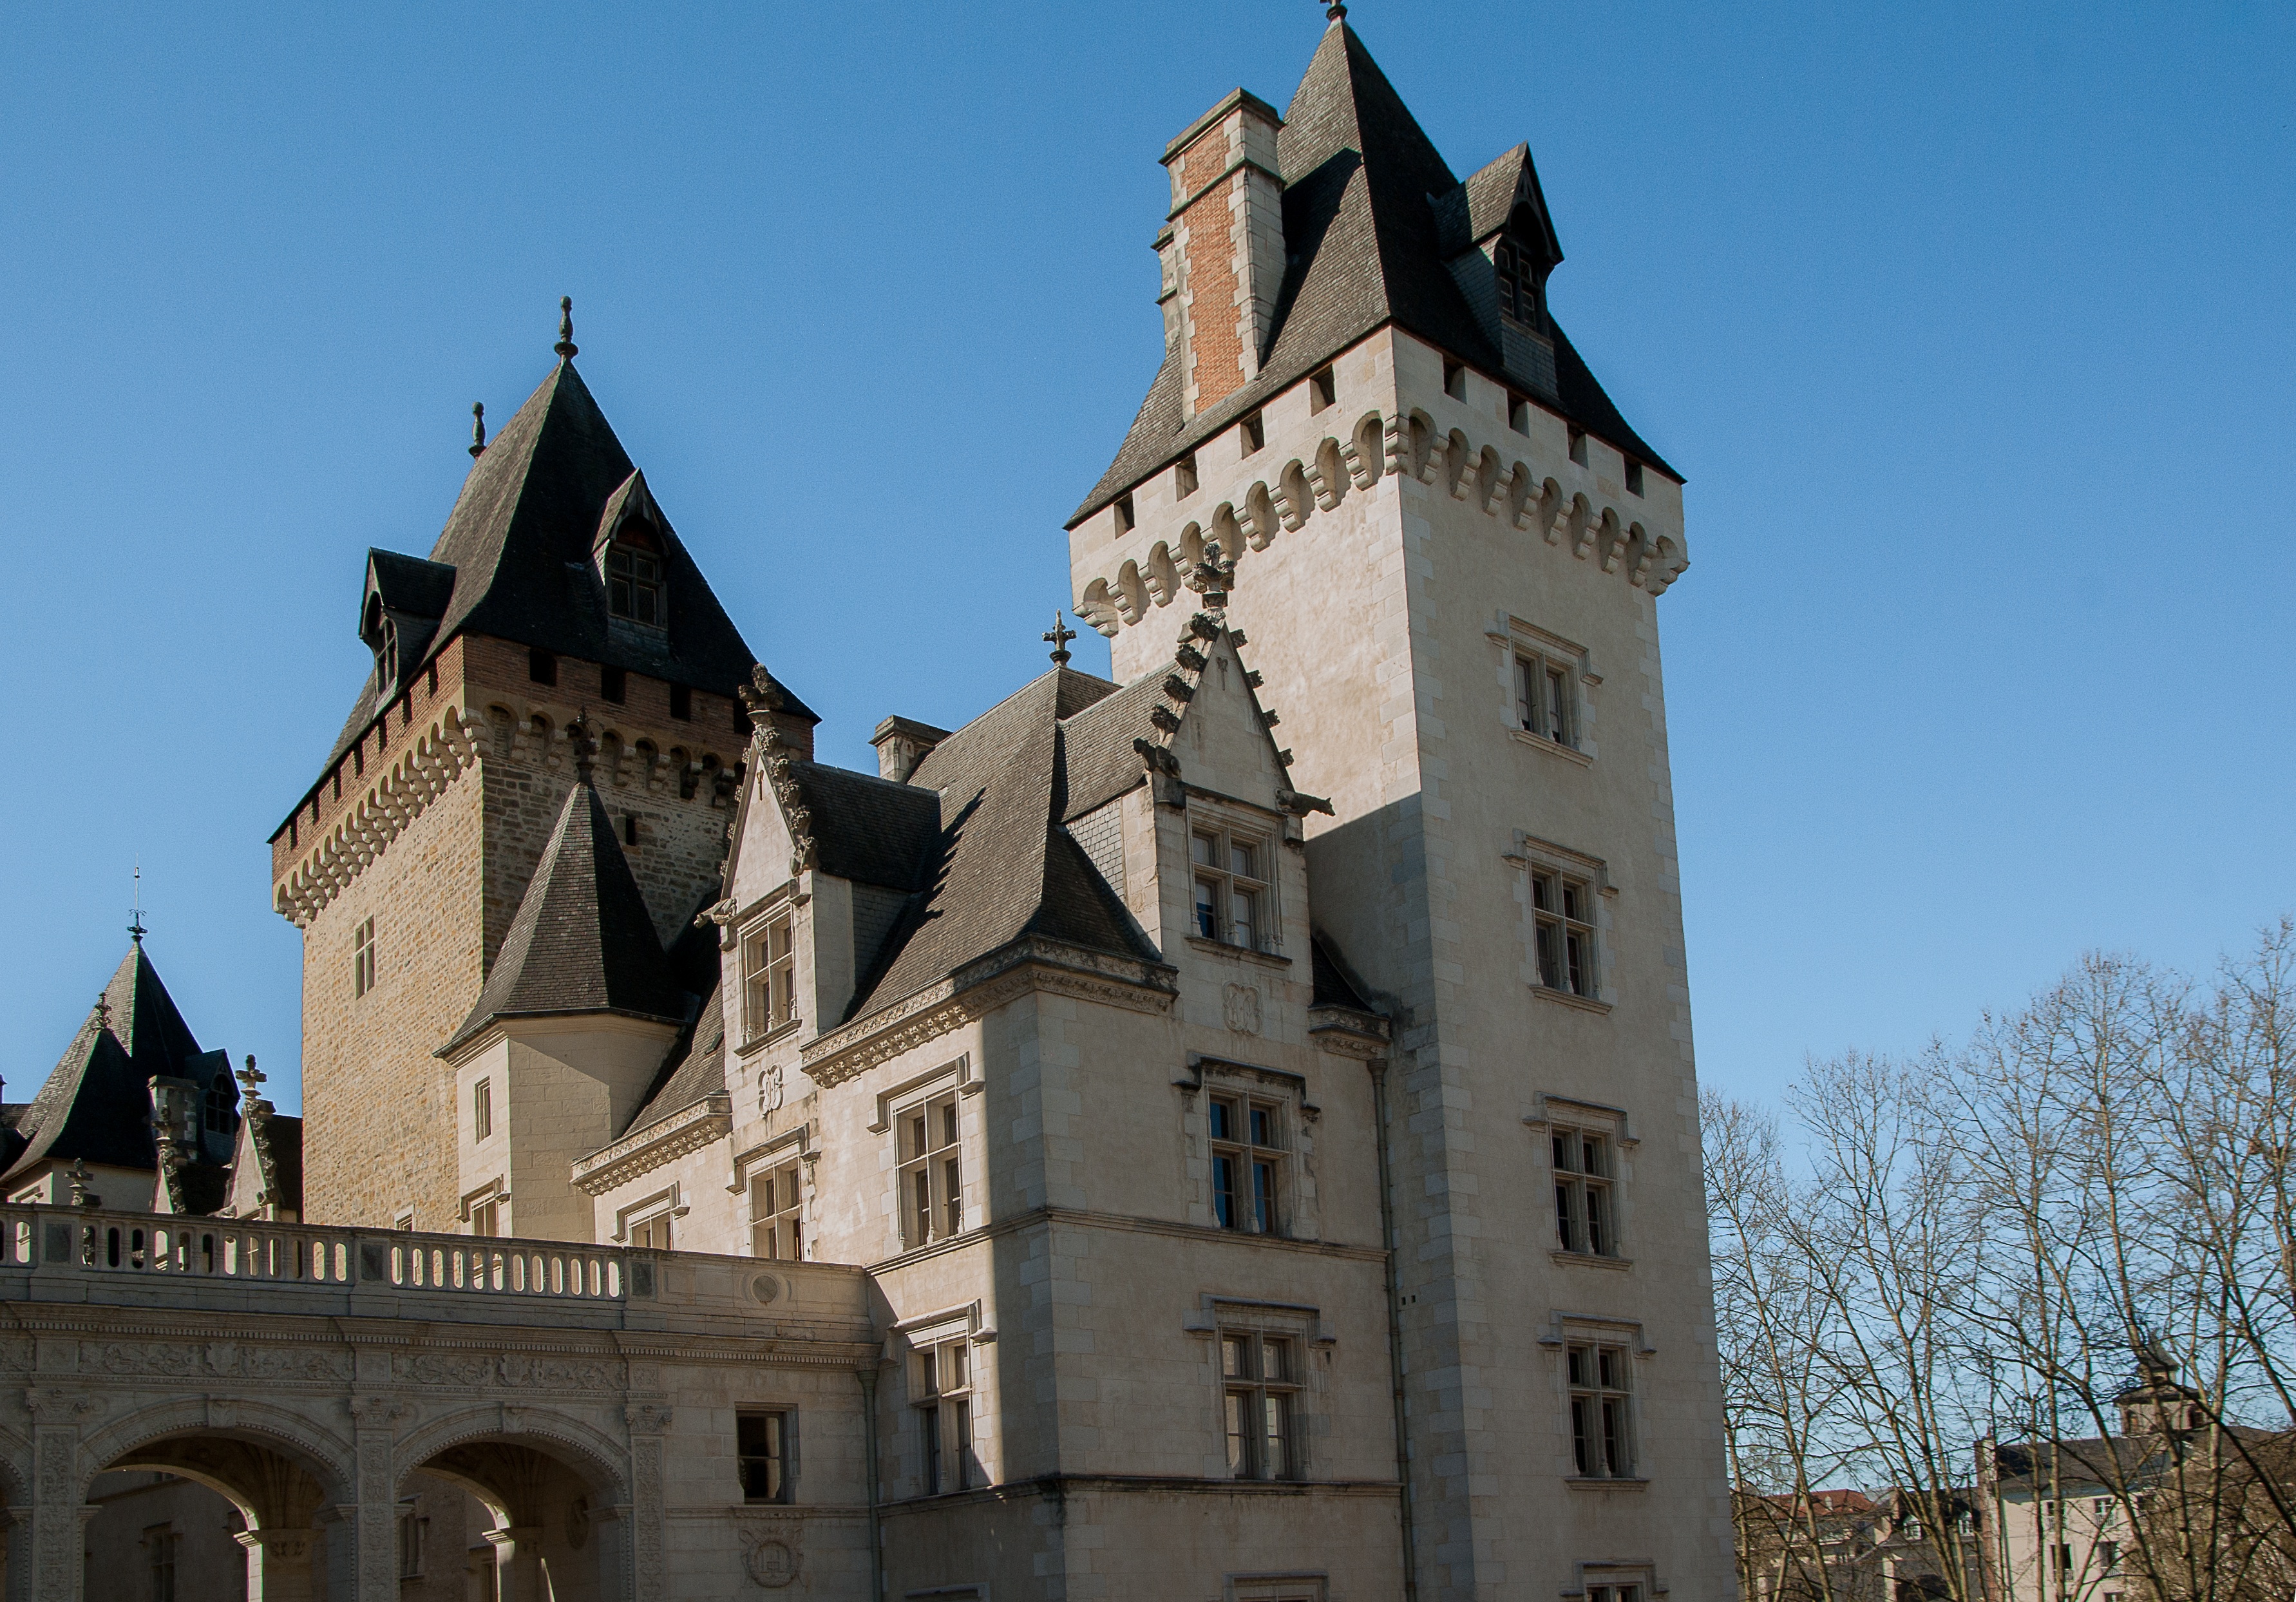
architecture, town, building, chateau, france, tower, castle, landmark, facade, church, cathedral, tourism, place of worship, bell tower, spire, steeple, monastery, renaissance, middle ages, pau, tours, b arn, historic site, henry iv